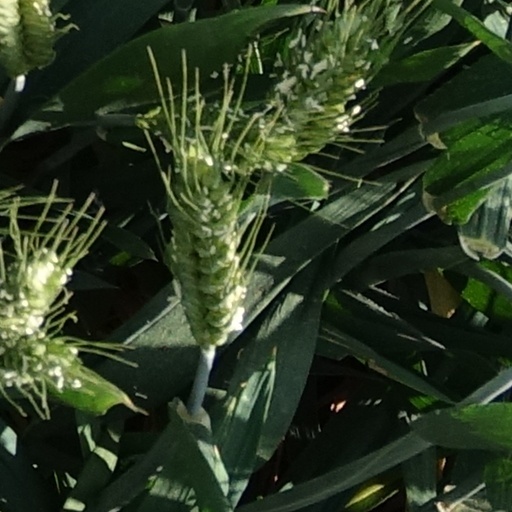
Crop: wheat